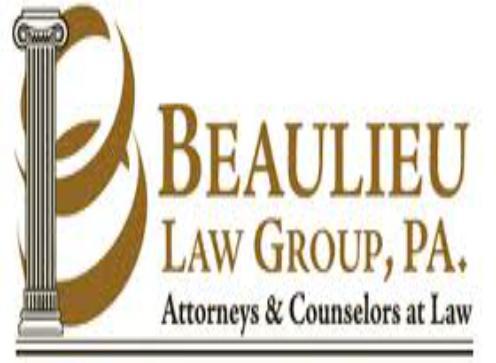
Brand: Beaulieu
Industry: Food